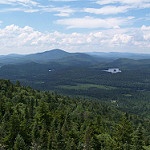
Label: mountain